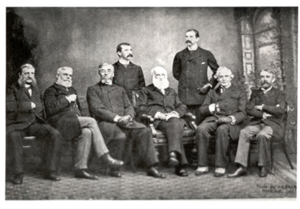
La Société américaine d'histoire est la plus ancienne et la plus importante société savante réunissant des historiens et des professeurs d'histoire aux États-Unis. Fondée en 1884, cette association promeut les études historiques, l'enseignement de l'histoire, et la préservation et l'accessibilité des documents historiques. Elle publie The American Historical Review cinq fois par an, comprenant des articles académiques et des critiques de livres. L'AHA est l'organisation principale pour les historiens travaillant aux États-Unis, tandis que l'Organization of American Historians est la principale organisation pour les historiens qui consacrent leurs études aux États-Unis.